Hmong Americans

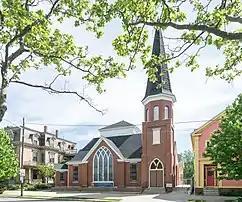

According to the 2010 US Census, 260,073 people of Hmong descent reside in the United States up from 186,310 in 2000. The vast majority of the growth since 2000 was from natural increase, except for the admission of a final group of over 15,000 refugees in 2004 and 2005 from Wat Tham Krabok in Thailand. Of the 260,073 Hmong-Americans, 247,595 or 95.2% are Hmong alone, and the remaining 12,478 are mixed Hmong with some other ethnicity or race. The Hmong-American population is among the youngest of all groups in the United States, with the majority being under 30 years old, born after 1980, with most part-Hmong are under 10 years old.